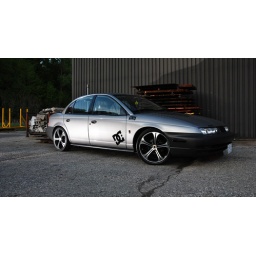
Adam's car with new shoes parked in an industrial area.